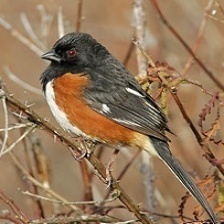
Species: EASTERN TOWEE
Scientific name: PIPILO ERYTHROPHTHALMUS